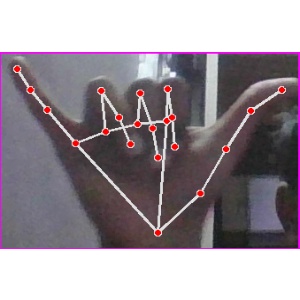
अक्षर: य